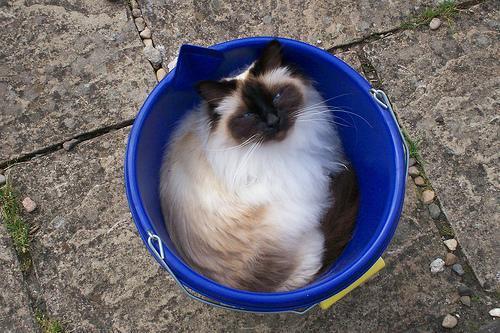
Birman